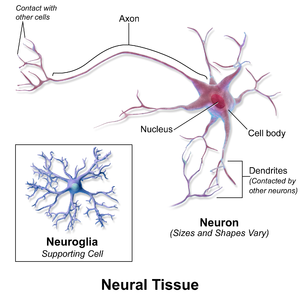
Un neurone multipolaire est un type de neurone qui possède un seul axone et de nombreux dendrites, permettant l'intégration d'un grand nombre d'informations provenant d'autres neurones. Ces branches dendritiques peuvent également émerger du corps cellulaire nerveux. Les neurones multipolaires constituent la majorité des neurones dans le cerveau et comprennent des neurones moteurs et des interneurones.